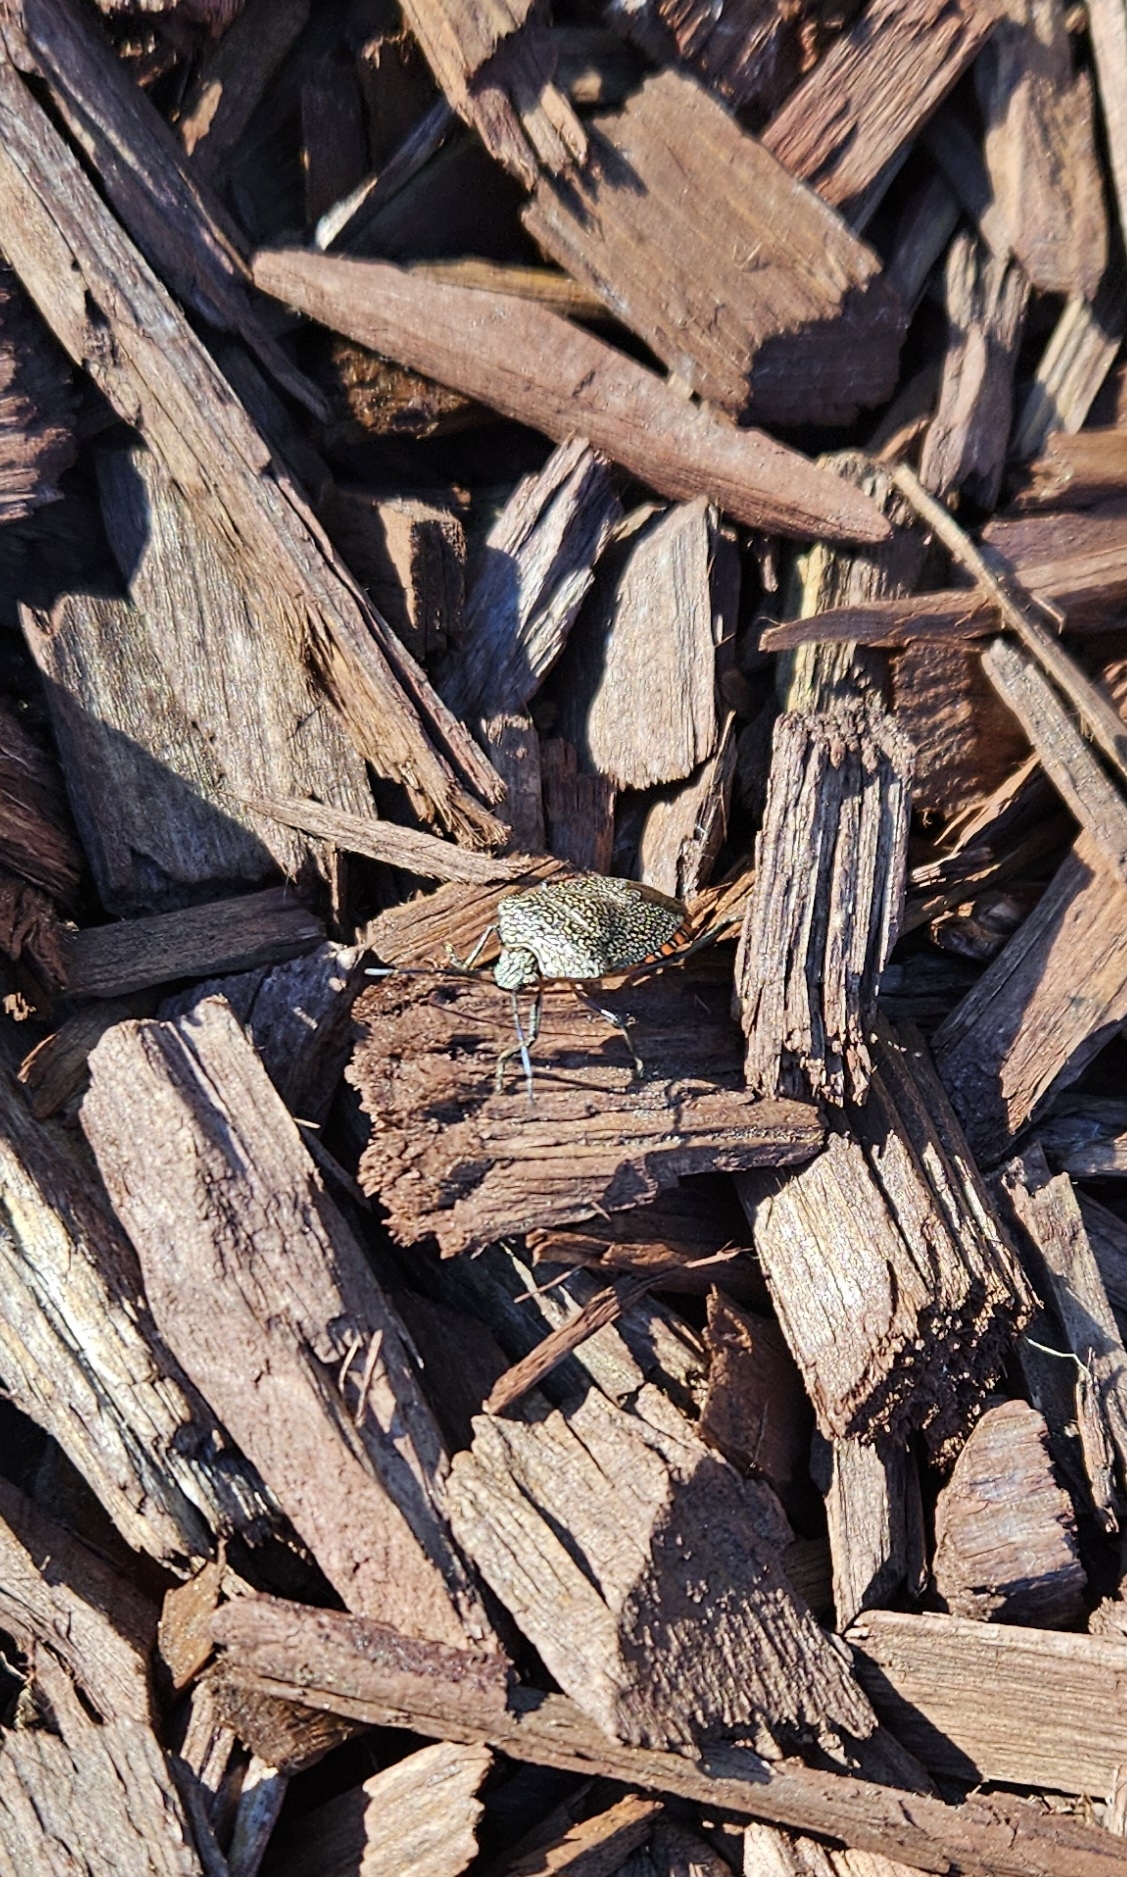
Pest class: stink_bug